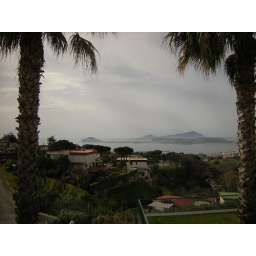
I tried to get a sense of the houses surrounding Keith's as well as the coast off in the distance.